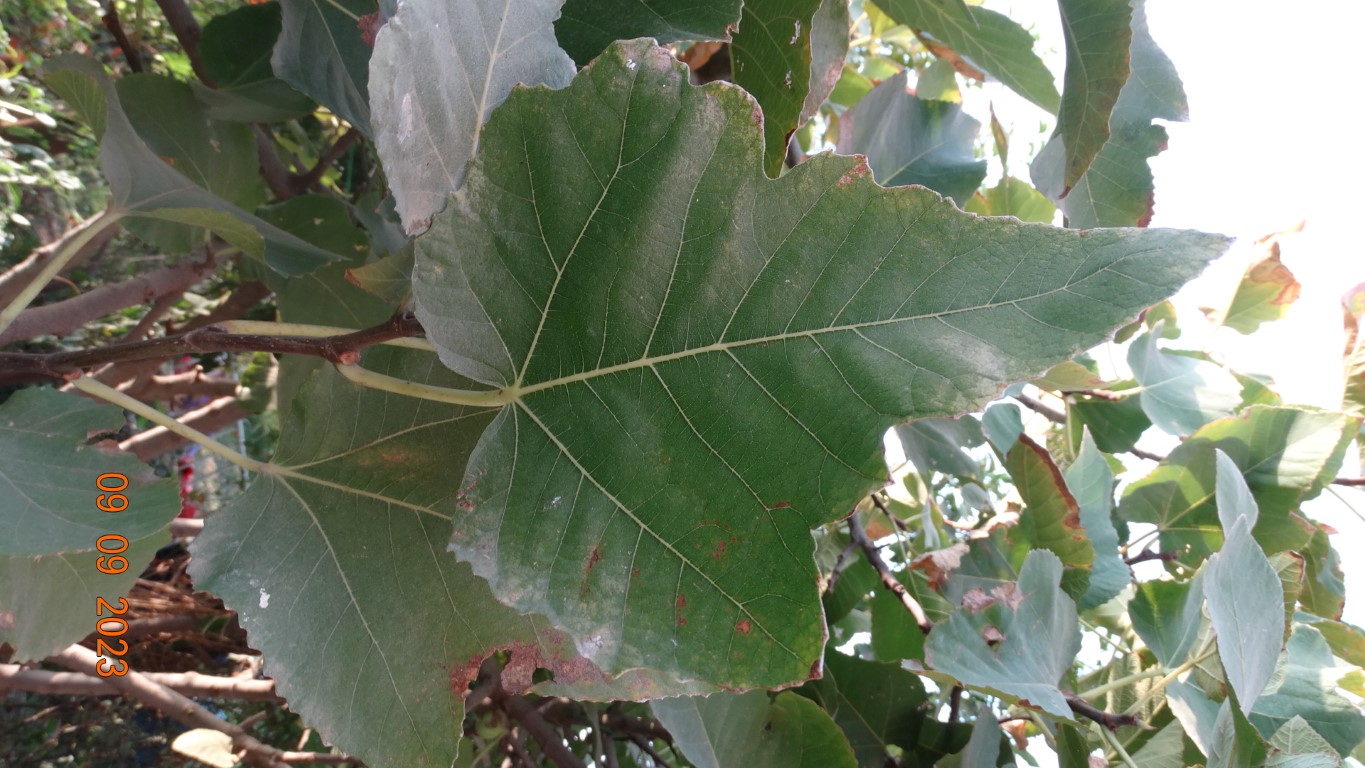
Label: healthy